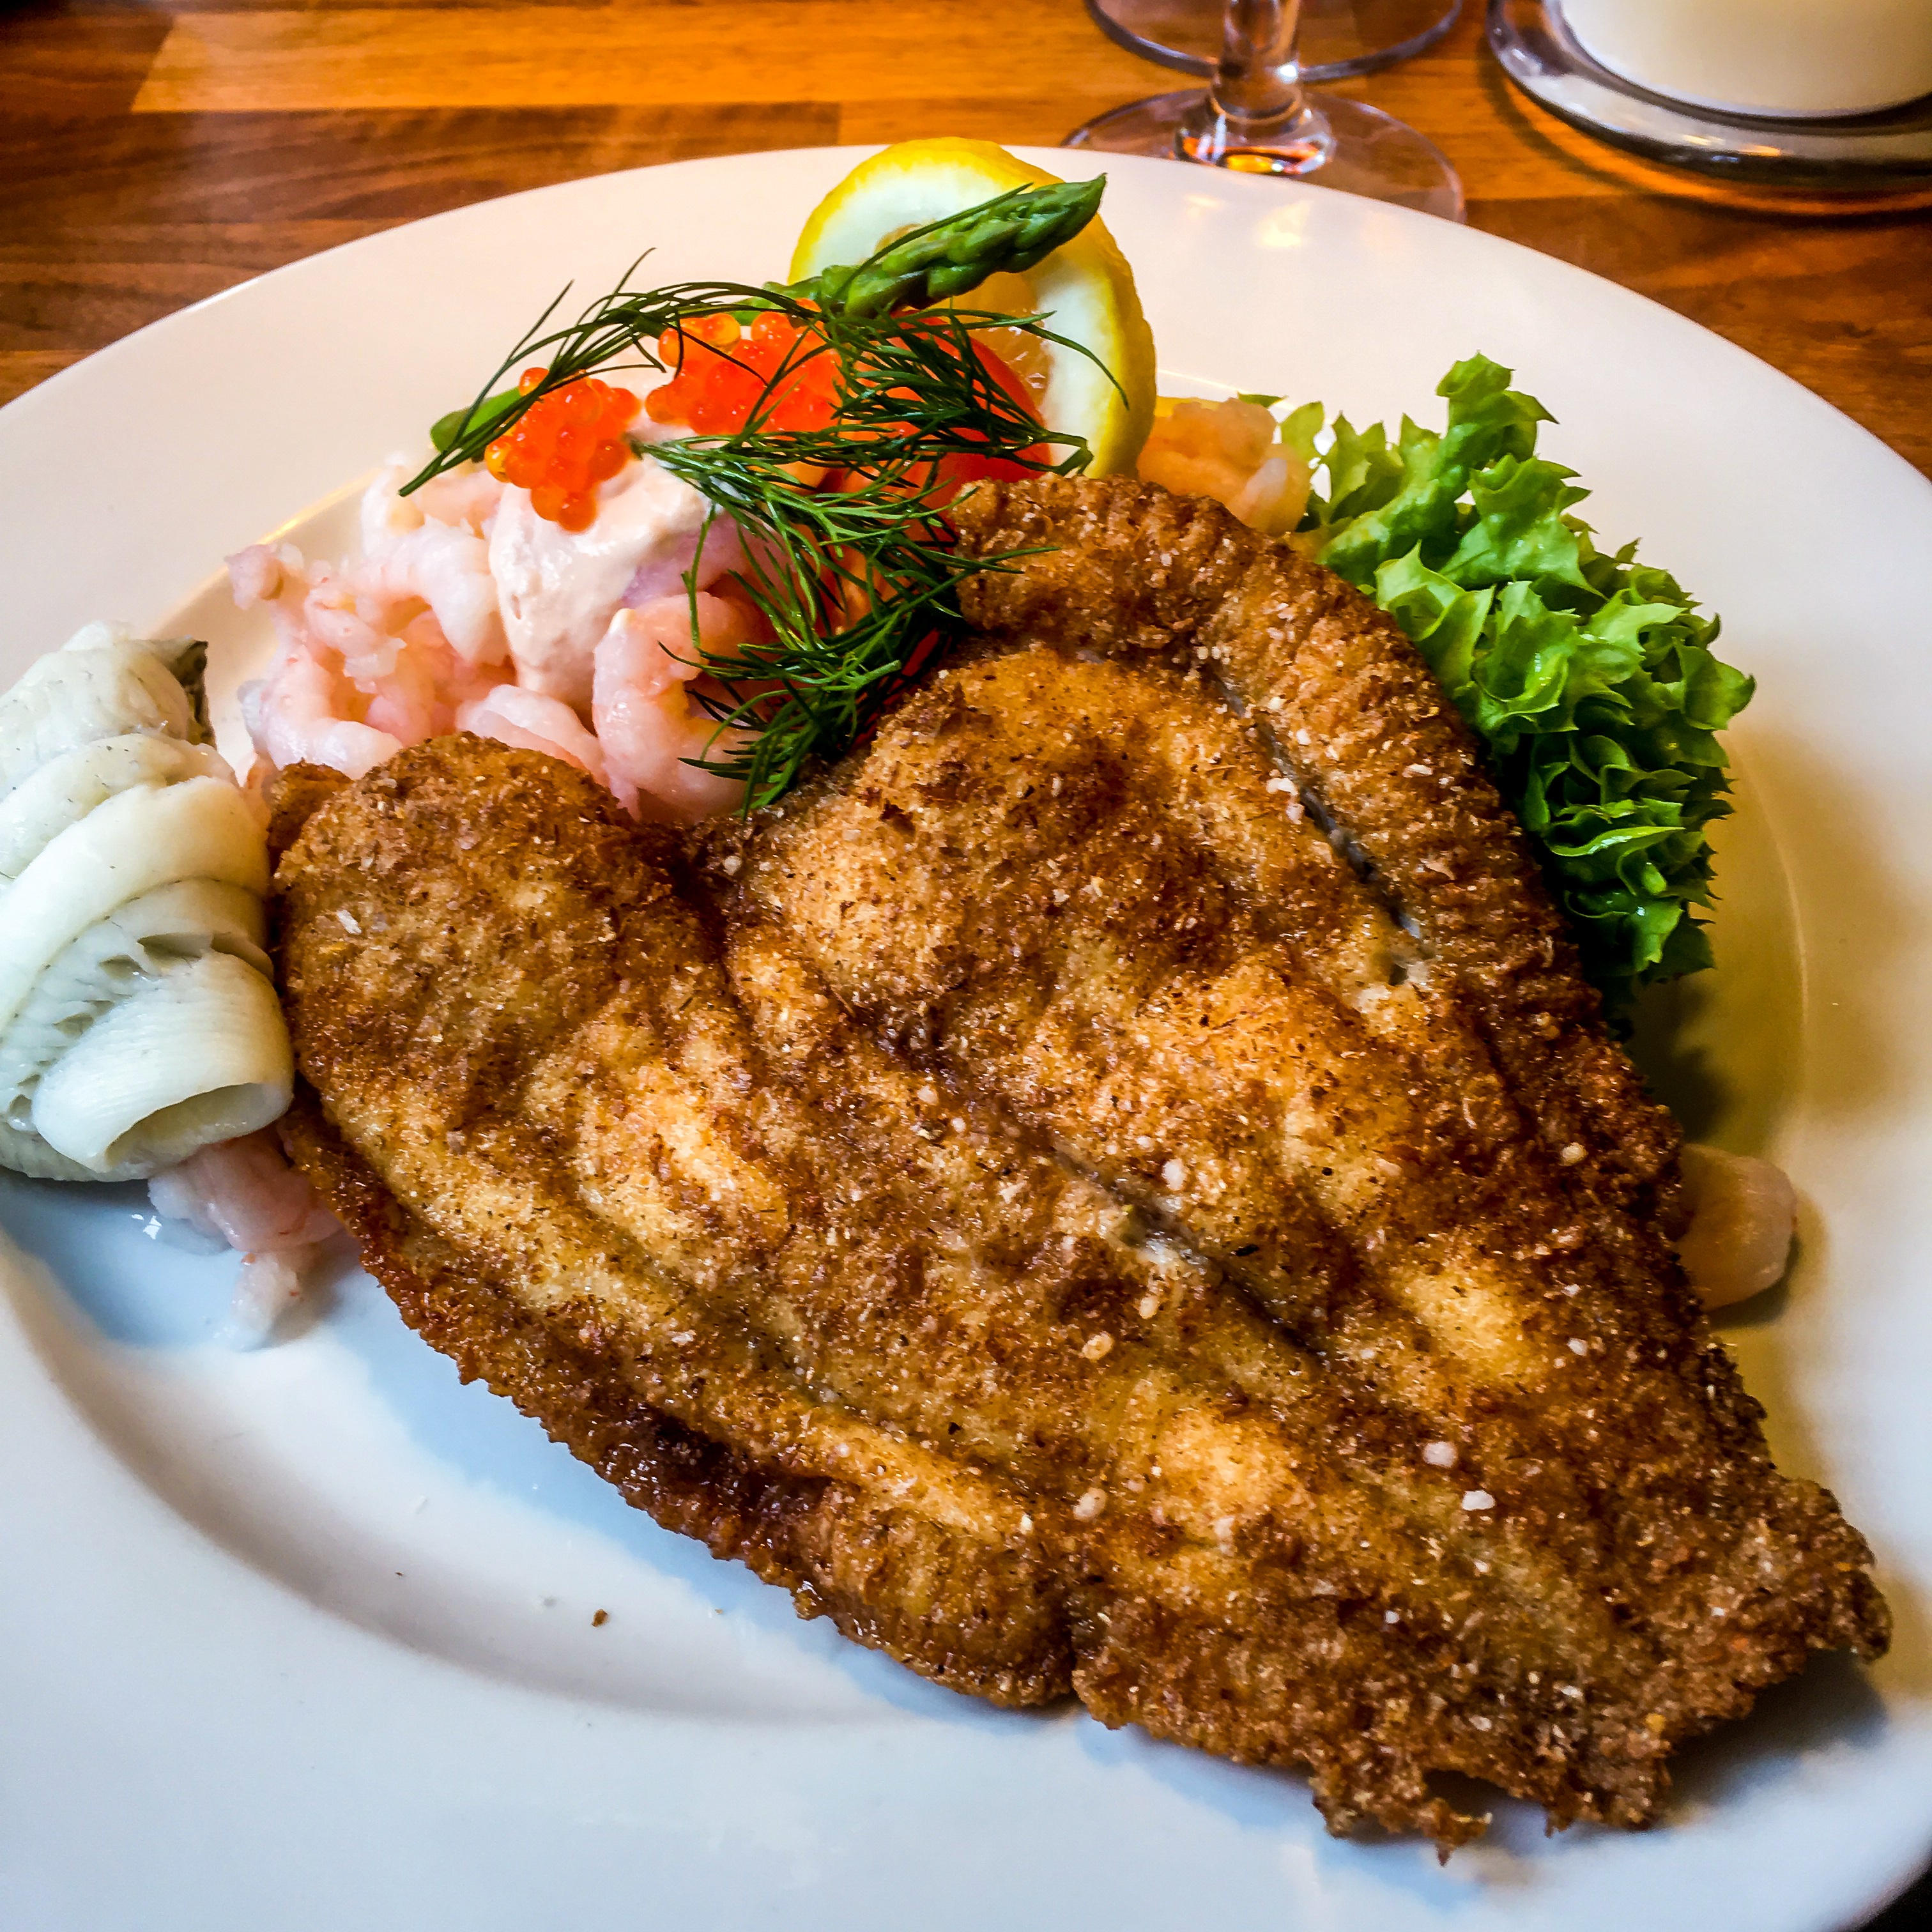
restaurant, dish, meal, food, produce, plate, seafood, fish, meat, lunch, cuisine, steak, pork chop, dinner, supper, refreshments, fried food, meat chop